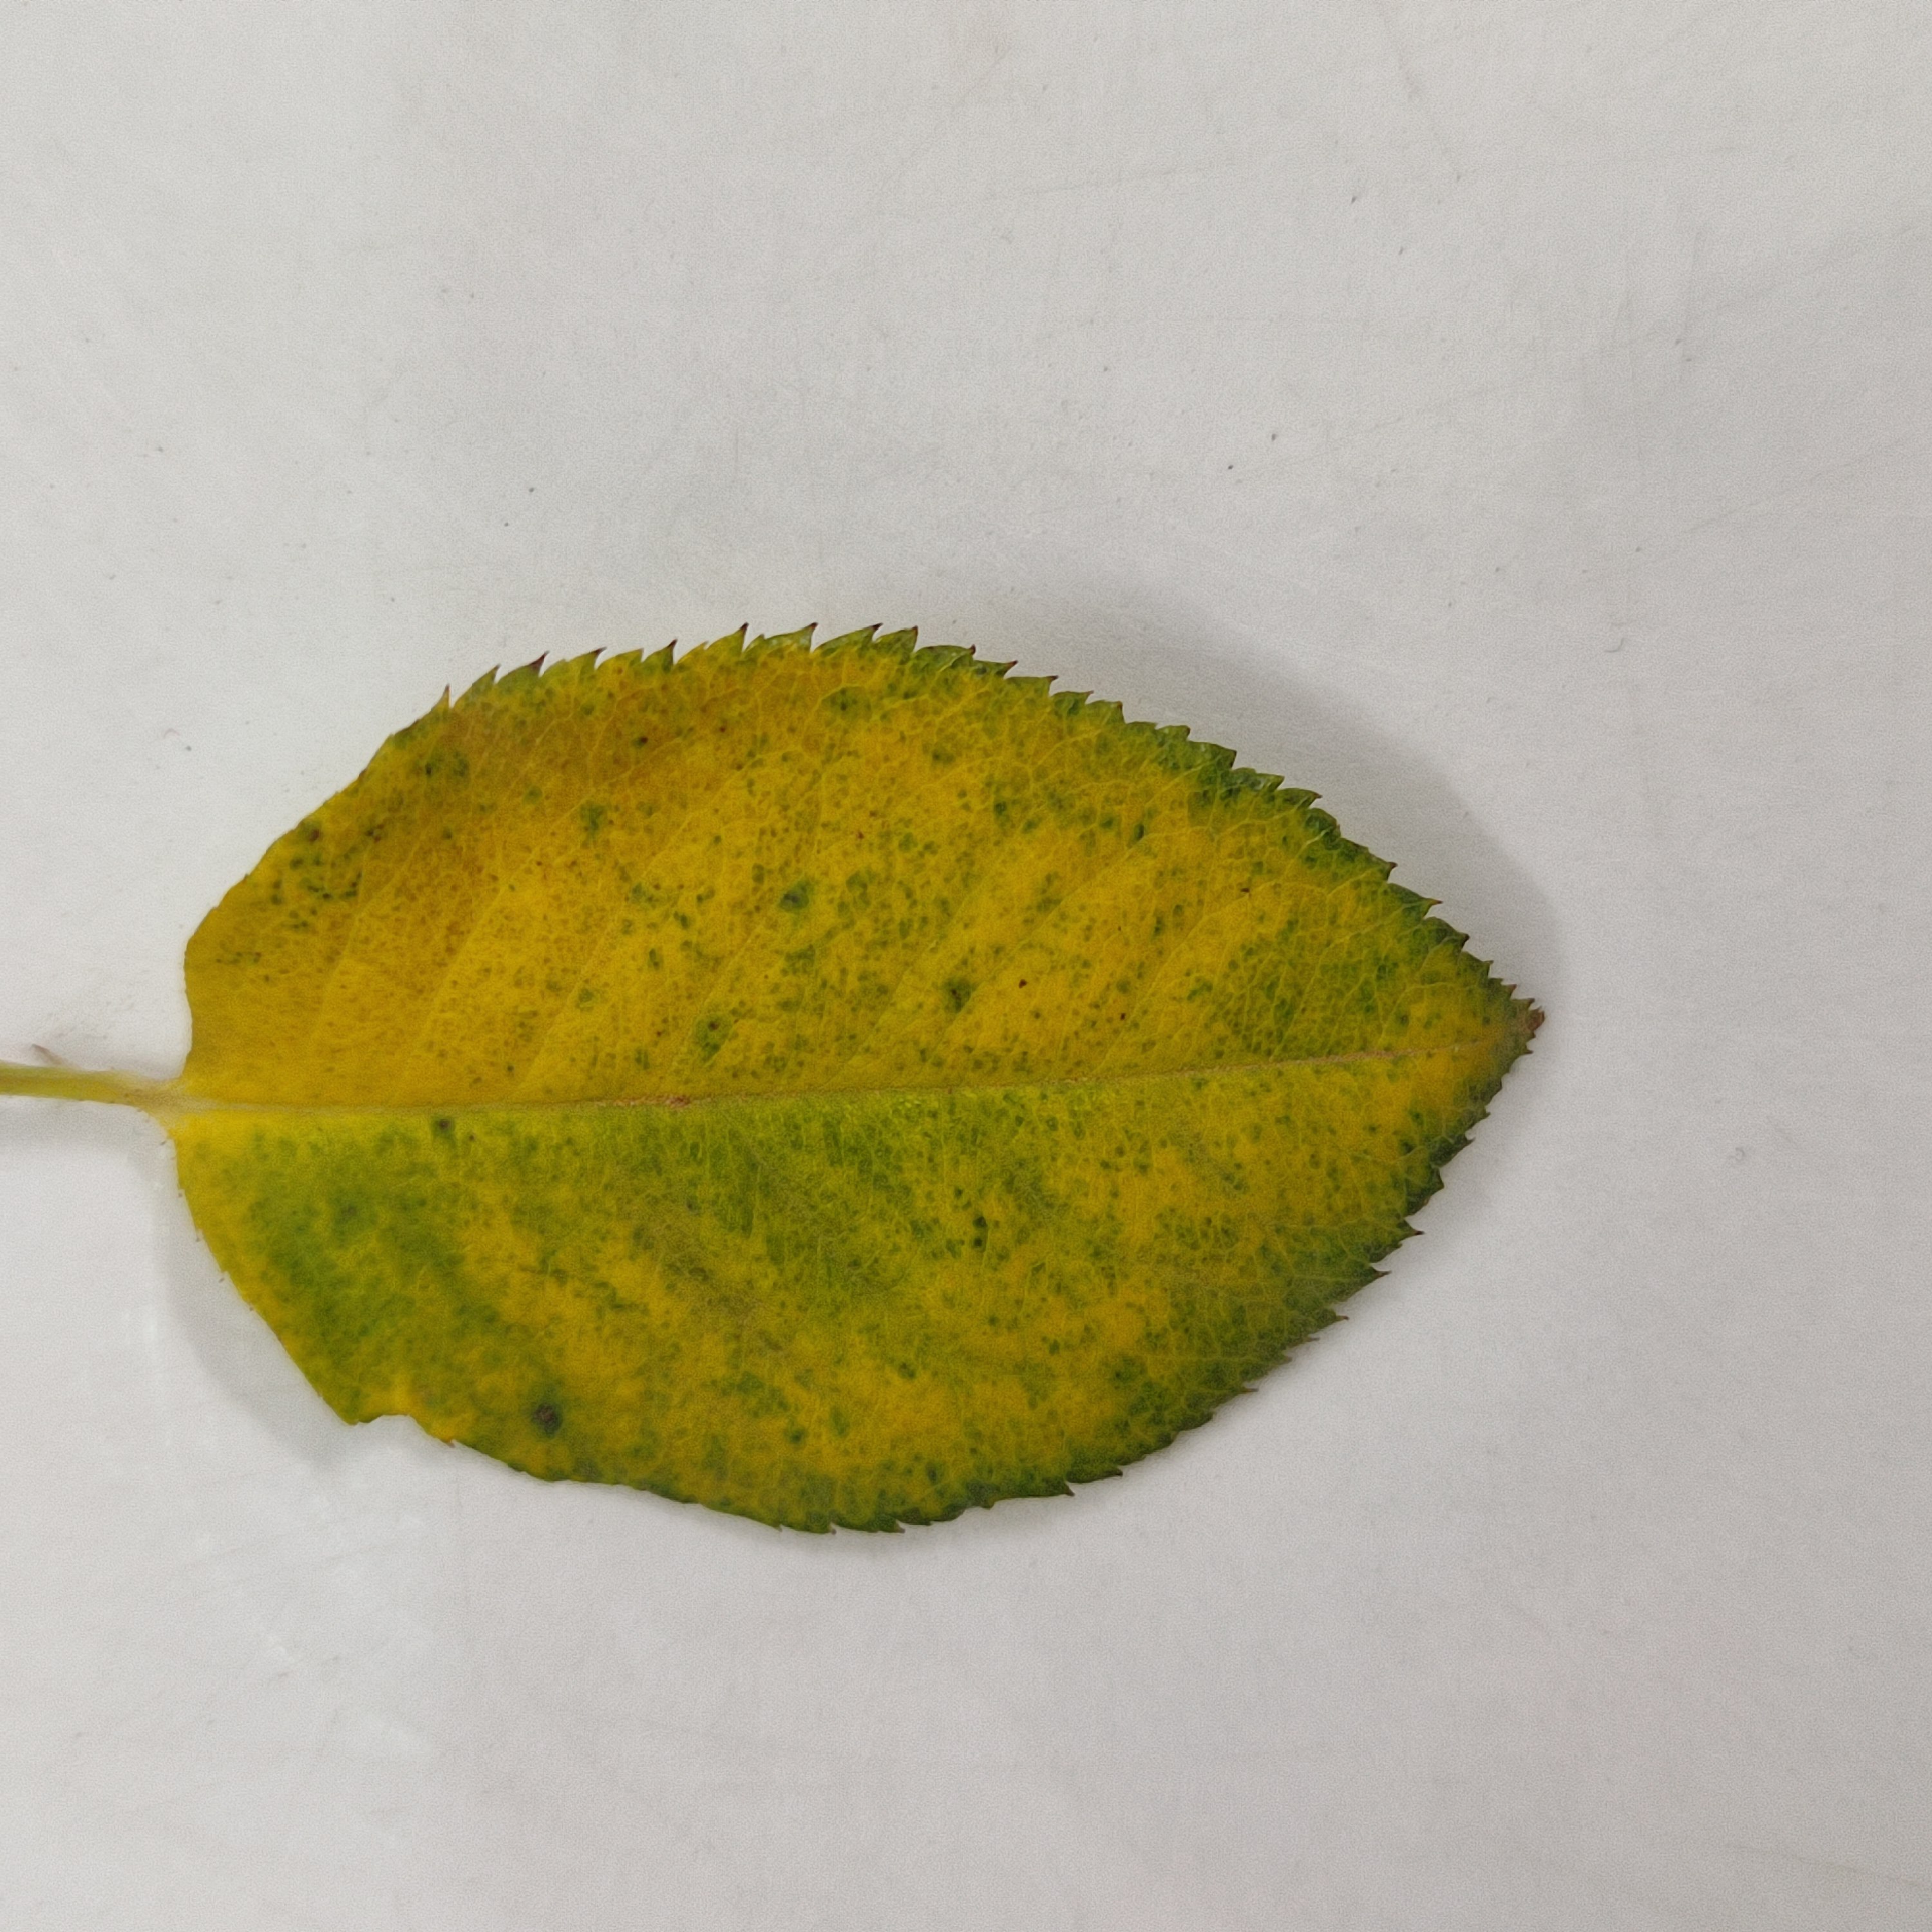
Label: Yellow Mosaic Virus